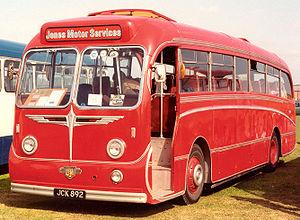
Leyland Bus était un des principaux constructeur anglais d'autobus et autocars. La société, créée en 1889, était basé à Park Royal, Abbey Road, dans l'ouest de Londres. Elle disposait d'une filiale, Charles H. Roe, basée à Leeds.